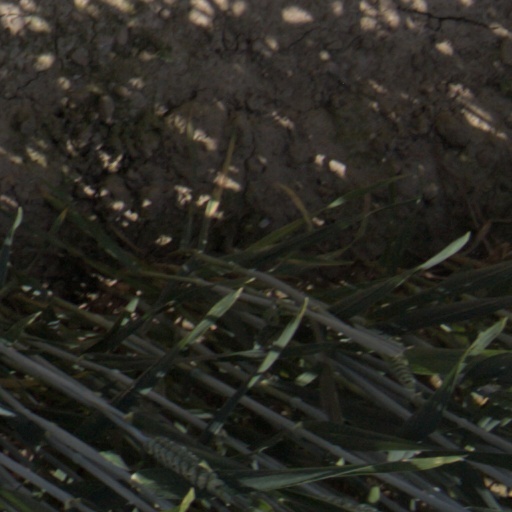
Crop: wheat